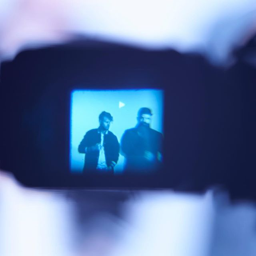
the blue light flickers on and off like a love that 's dying